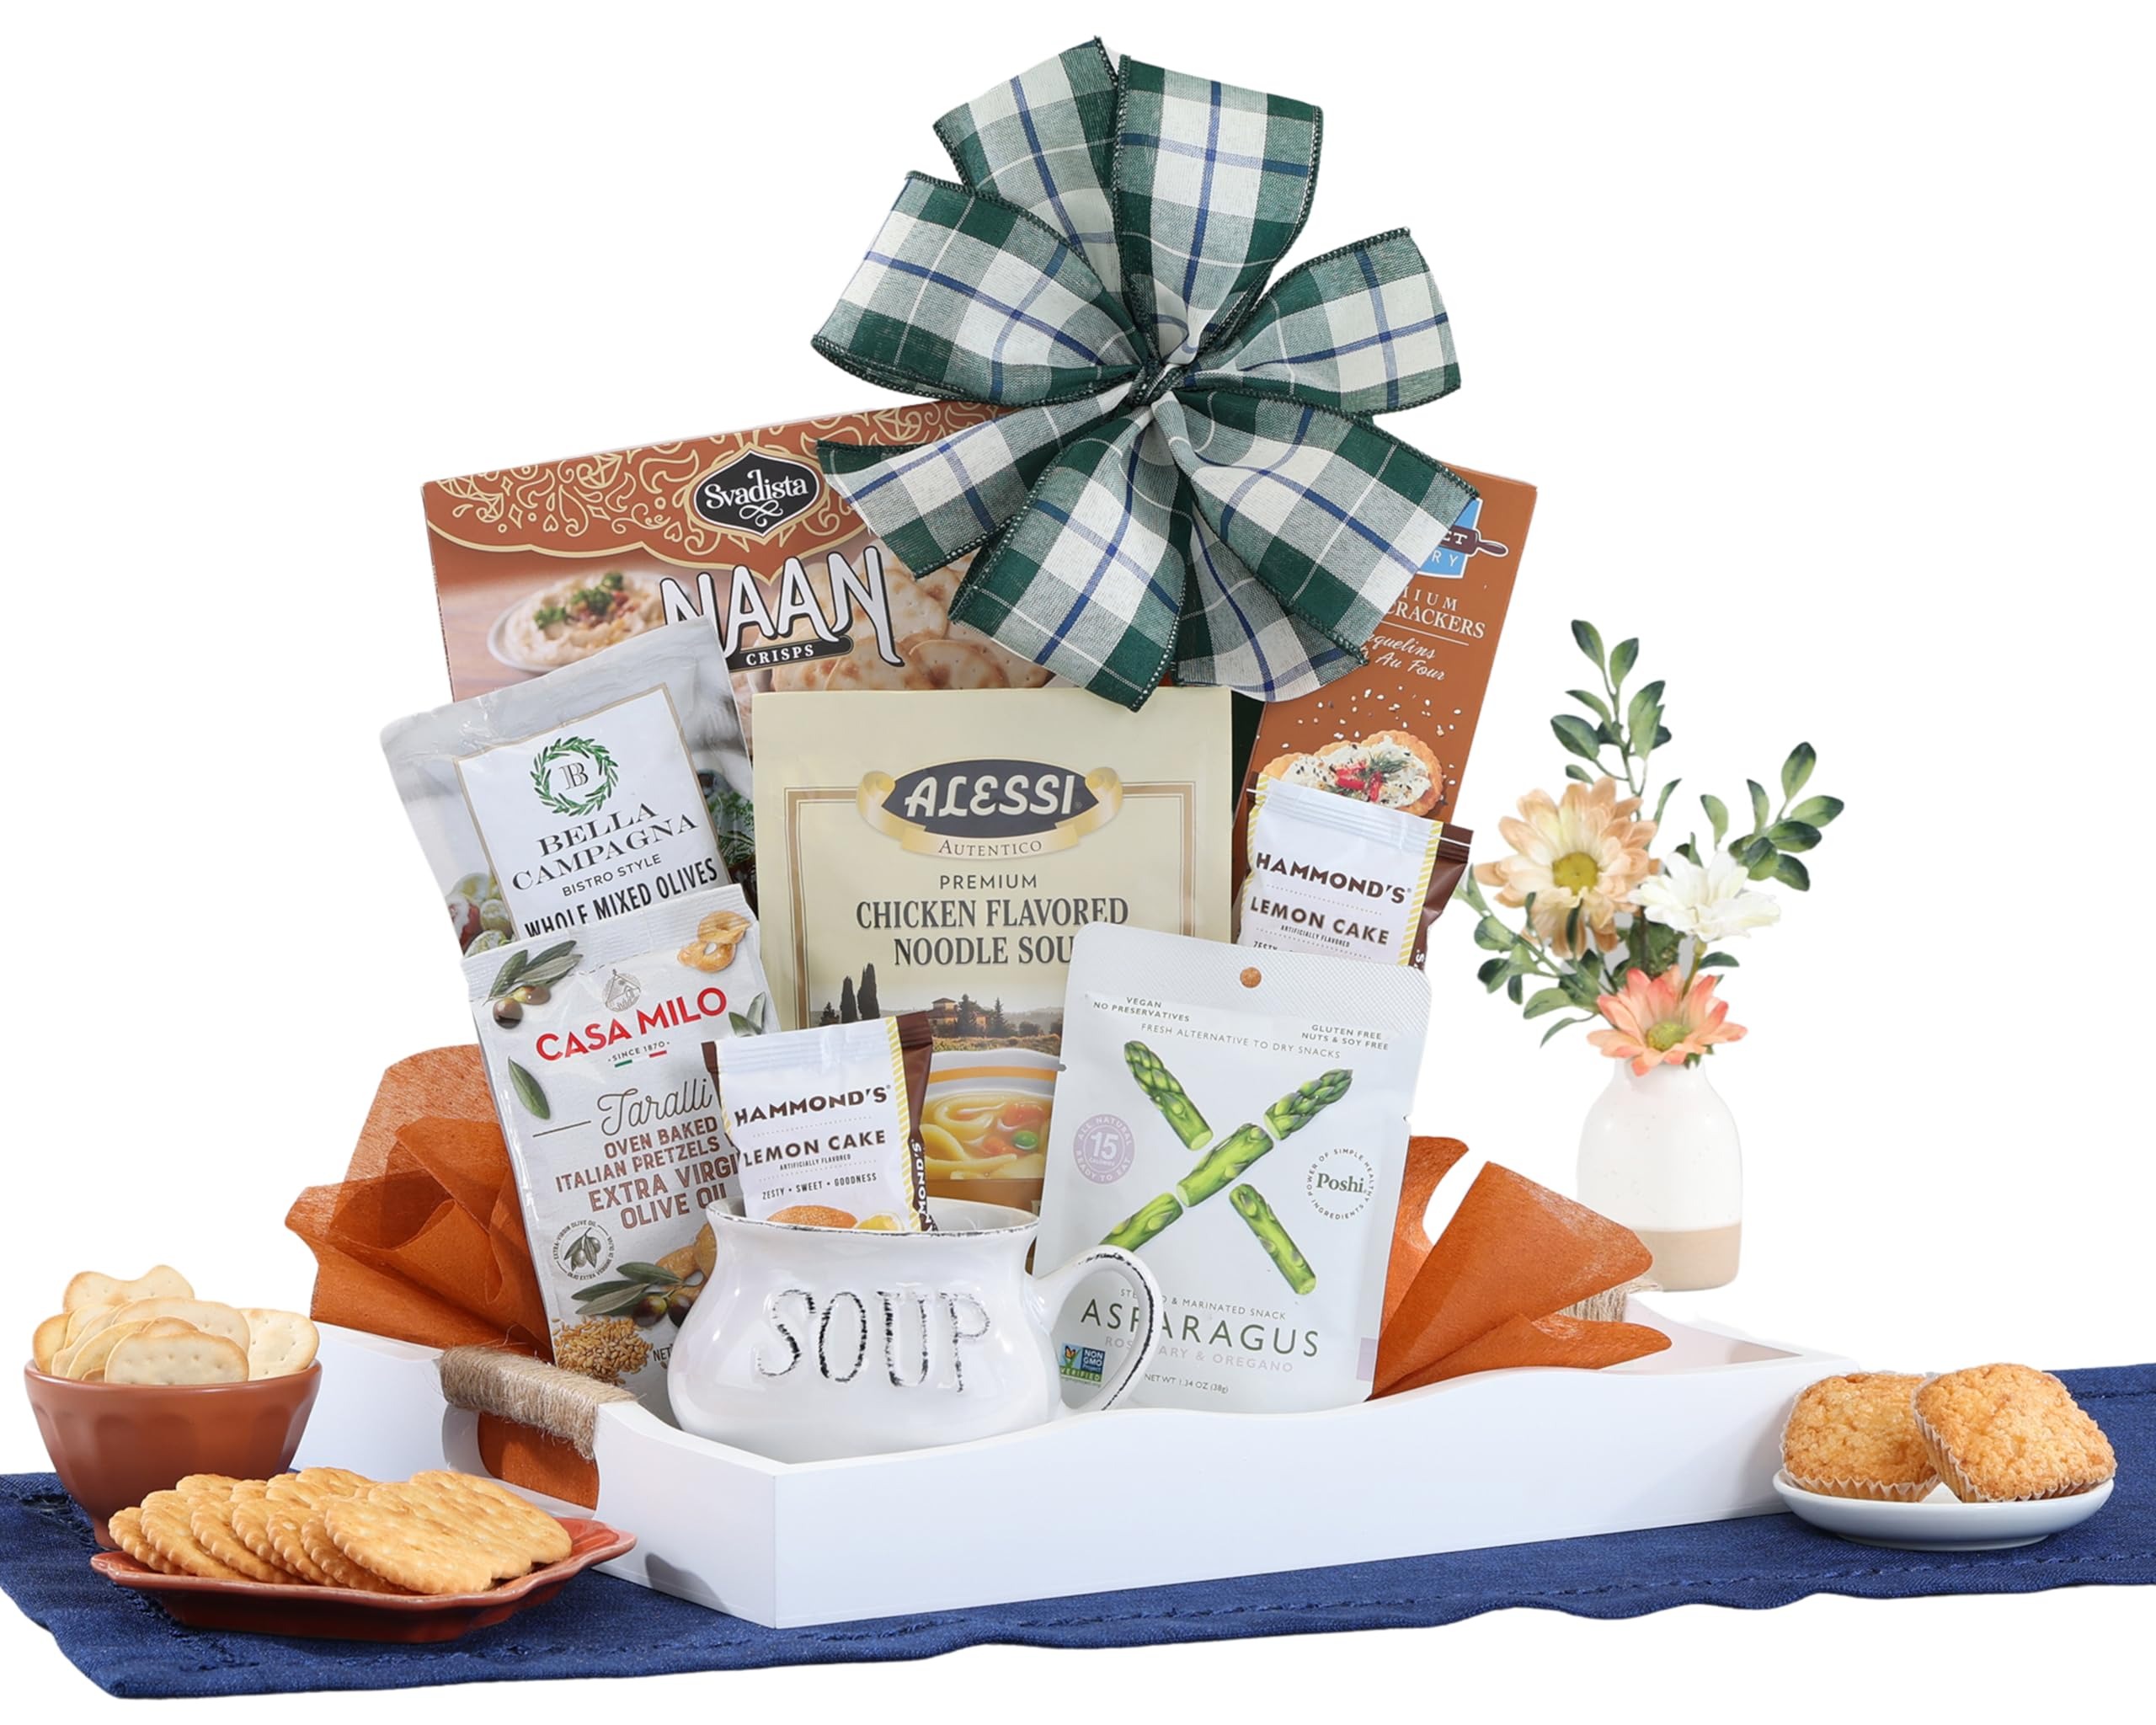
Item Name: Wine Country Gift Baskets The Soup's On Gift Set
Bullet Point 1: BE YOUR RECIPIENTS SOUP-ER HERO: This delicious gift is fun to give and so easy for your recipients to serve and enjoy. Hearty chicken noodle artisan soup mix with old-fashioned homemade flavor and plenty of noodles will take the chill out of a cold day; hot honey crunch mix and more
Bullet Point 2: WARM UP TO YOUR RECIPIENT SEND THEM A DELICIOUS SOUP: A warm soup will always help someone feel better, send this gift and brighten someone's day
Bullet Point 3: EVERYTHING YOUR RECIPIENT WILL NEED TO MAKE AND SERVE THEIR ARTISAN SOUP: white oversized soup bowl and serving tray complete this carefree assortment that will be welcome in any home
Bullet Point 4: PRIME PRESENTATION: We have taken gift-giving to a complete new level. Each detail in the package is designed to make your gift-giving even more thrilling and extra delicious. Our beautiful presentation will make this gift a memorable one
Value: 1.0
Unit: Count

Price: 38.97